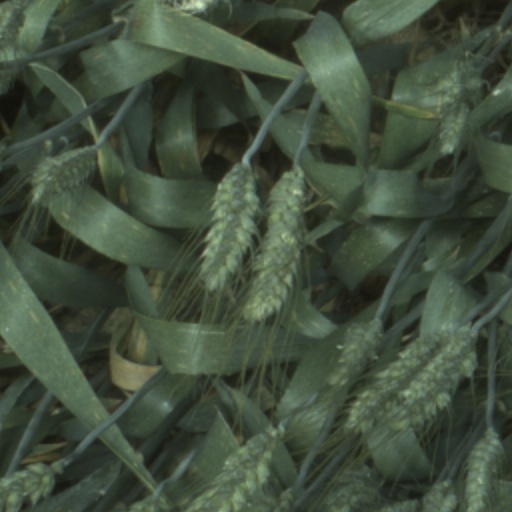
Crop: wheat